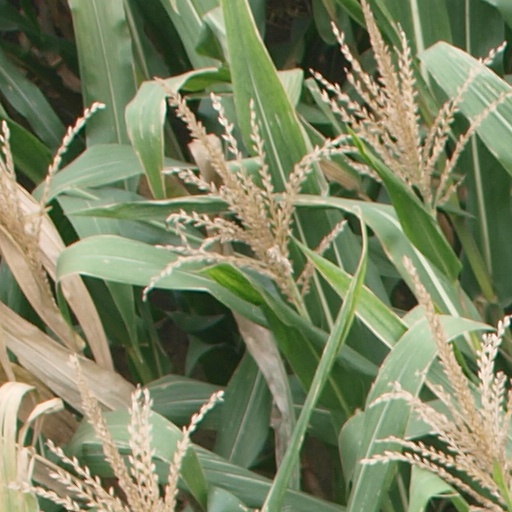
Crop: maize; corn